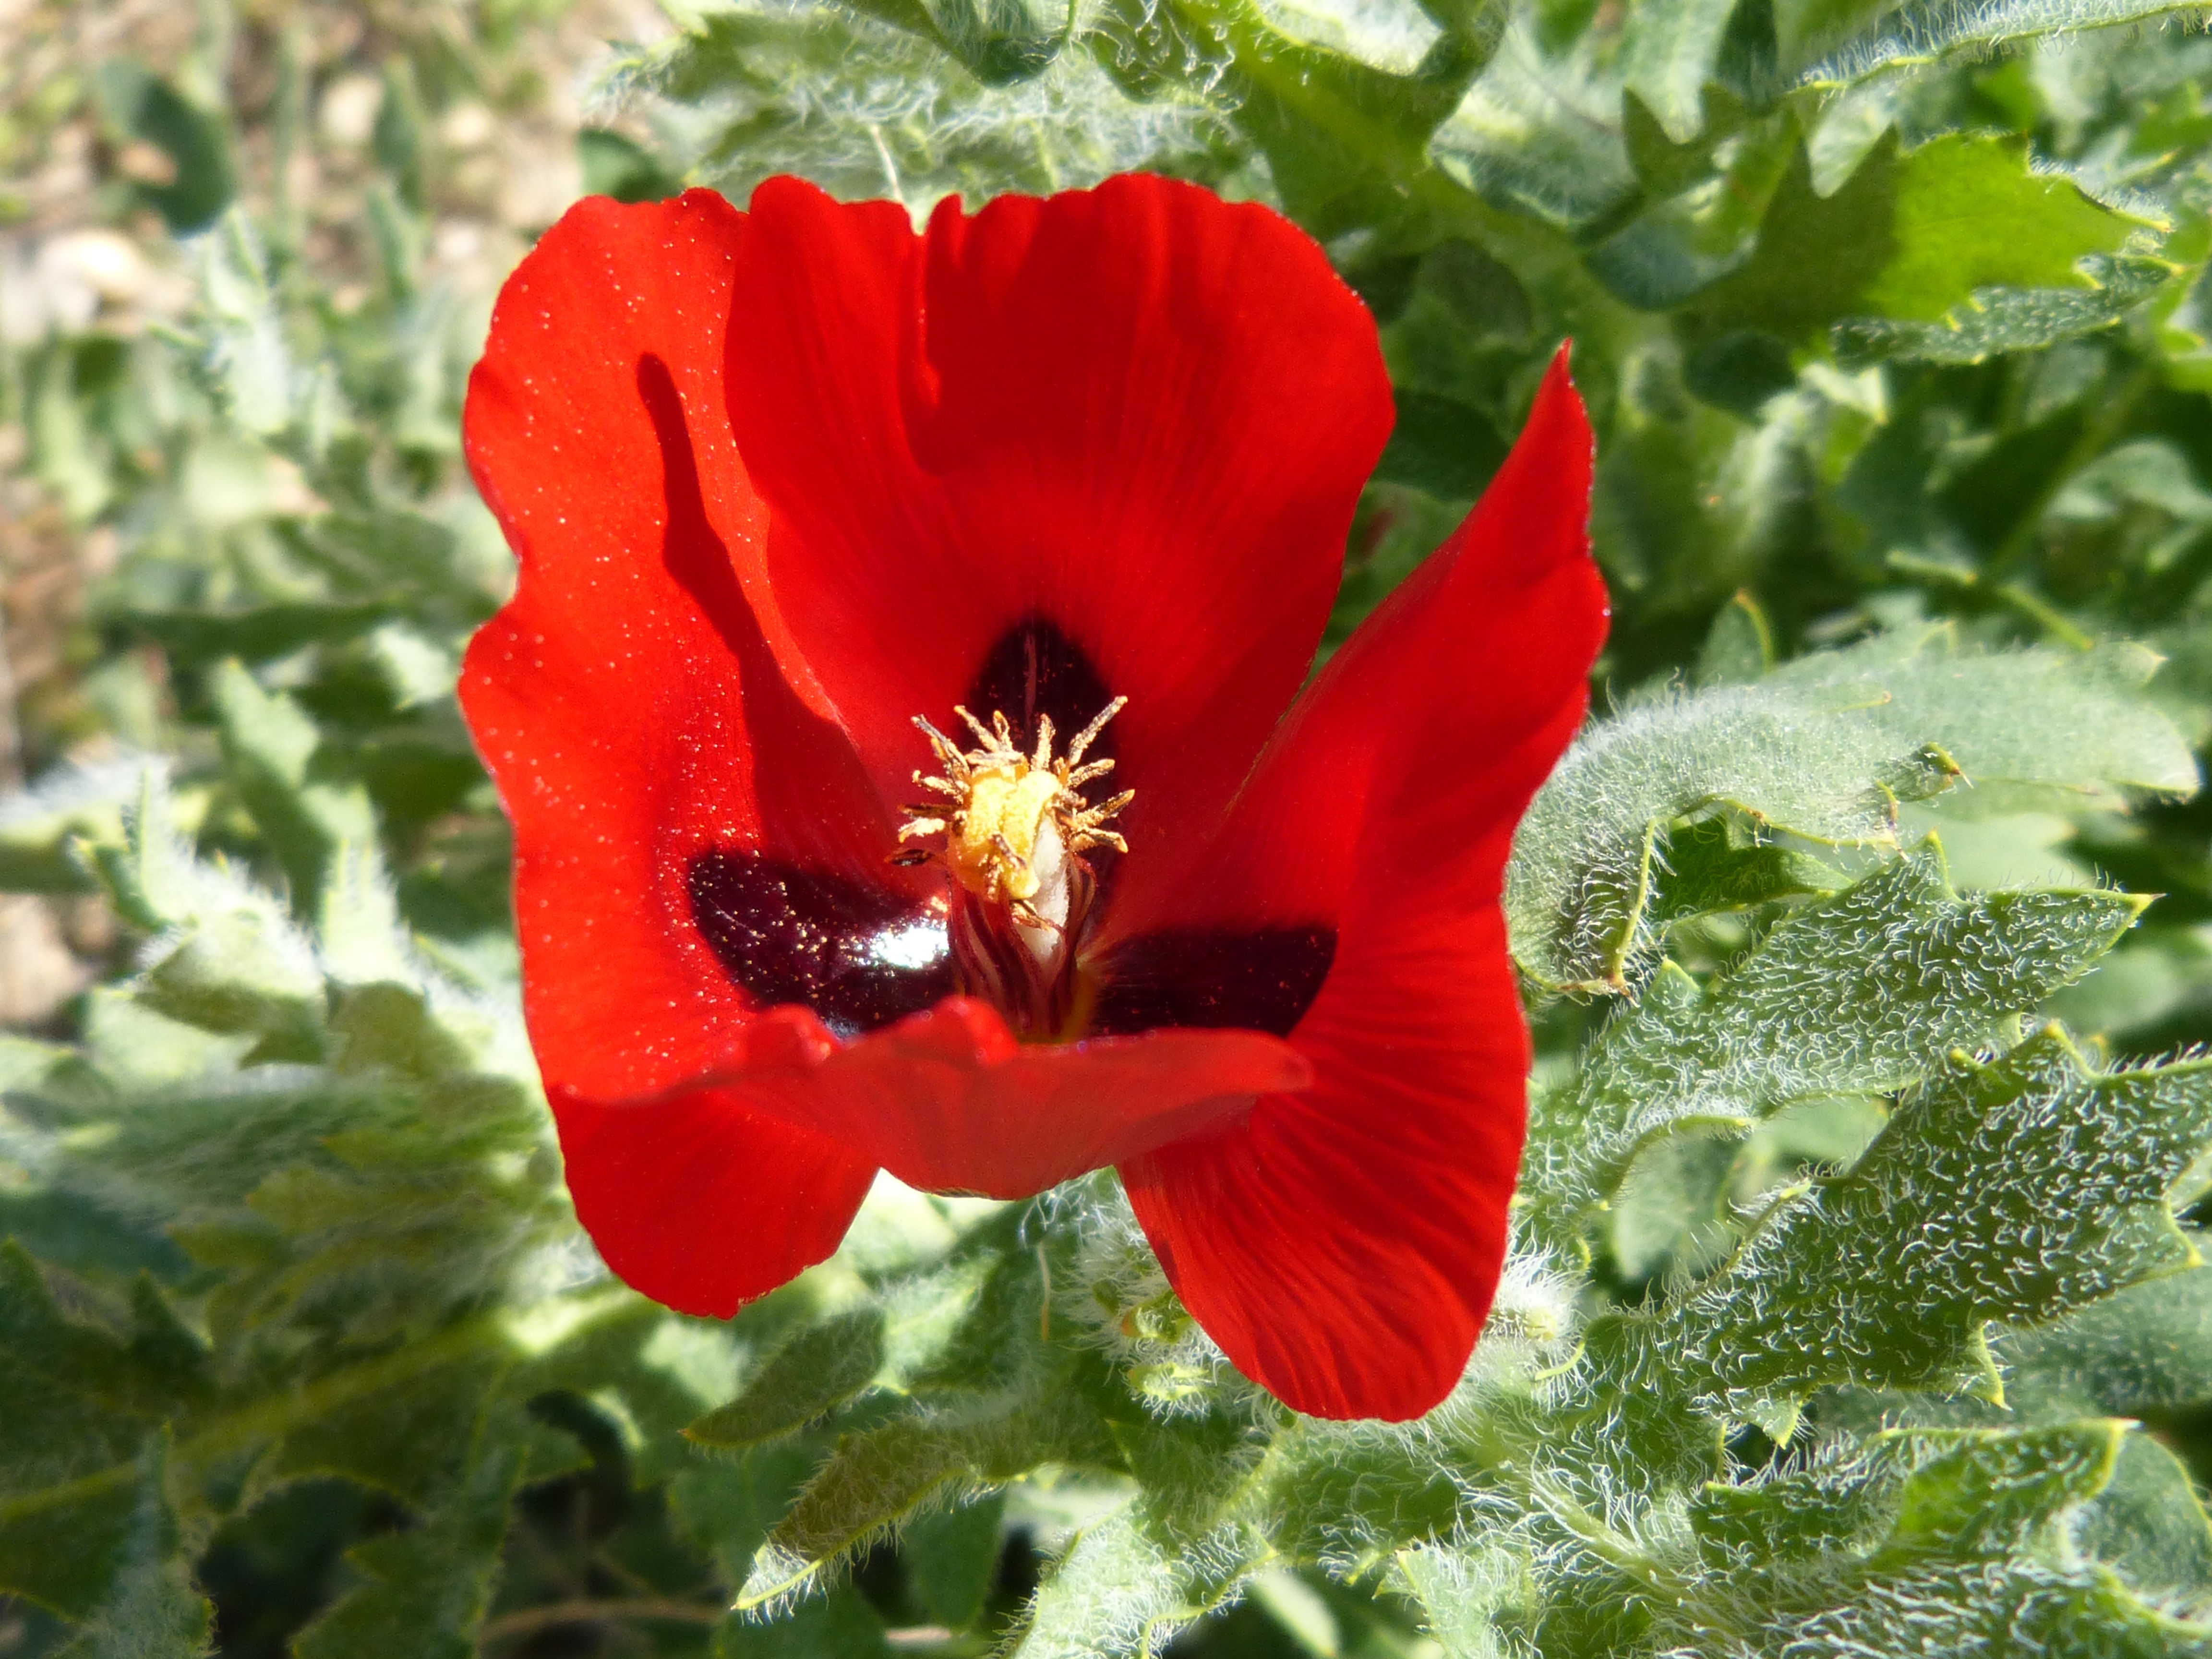
nature, plant, flower, petal, spring, red, botany, flora, wildflower, poppy, coquelicot, macro photography, flowering plant, annual plant, land plant, poppy family